Netherland Line

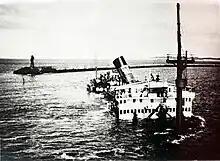
scuttled as a blockship in IJmuiden harbour mouth

The company then got its own facilities in Amsterdam. The Oostelijke Handelskade (Eastern Trade dock, 1883–1910) and the Java and Sumatra docks became its center in The Netherlands. In Europe ships called regularly at Amsterdam, Southampton and Genoa. In the Dutch East Indies ships mainly to the ports on the northern coast of the island of Java, e.g. Jakarta (then known as Batavia), Surabaya and Tanjung Priok. Coal was regularly taken at Valletta, Port Said, Aden, Colombo and Sabang.